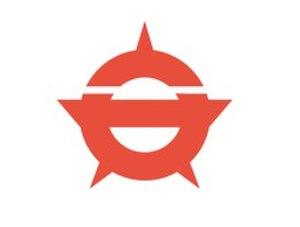
Ando est un bourg du district d'Ikoma, dans la préfecture de Nara au Japon.